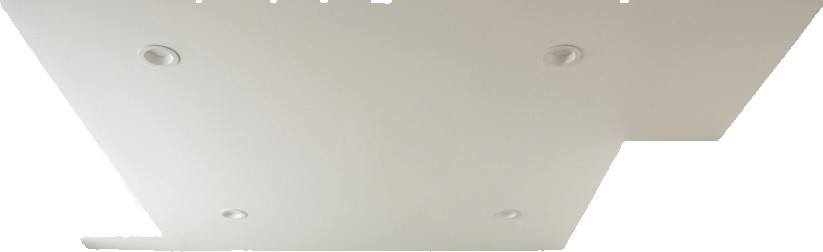
Surface category: ceiling